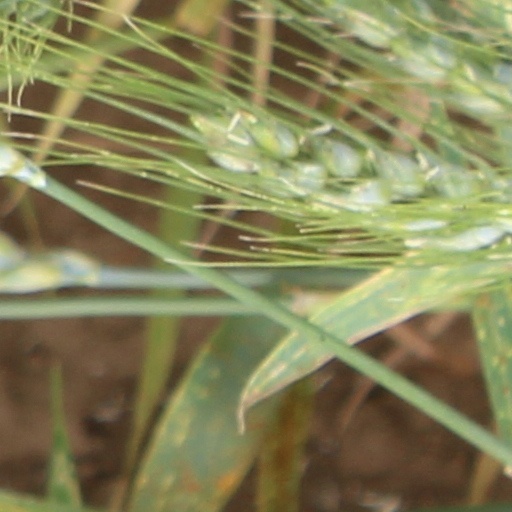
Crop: wheat